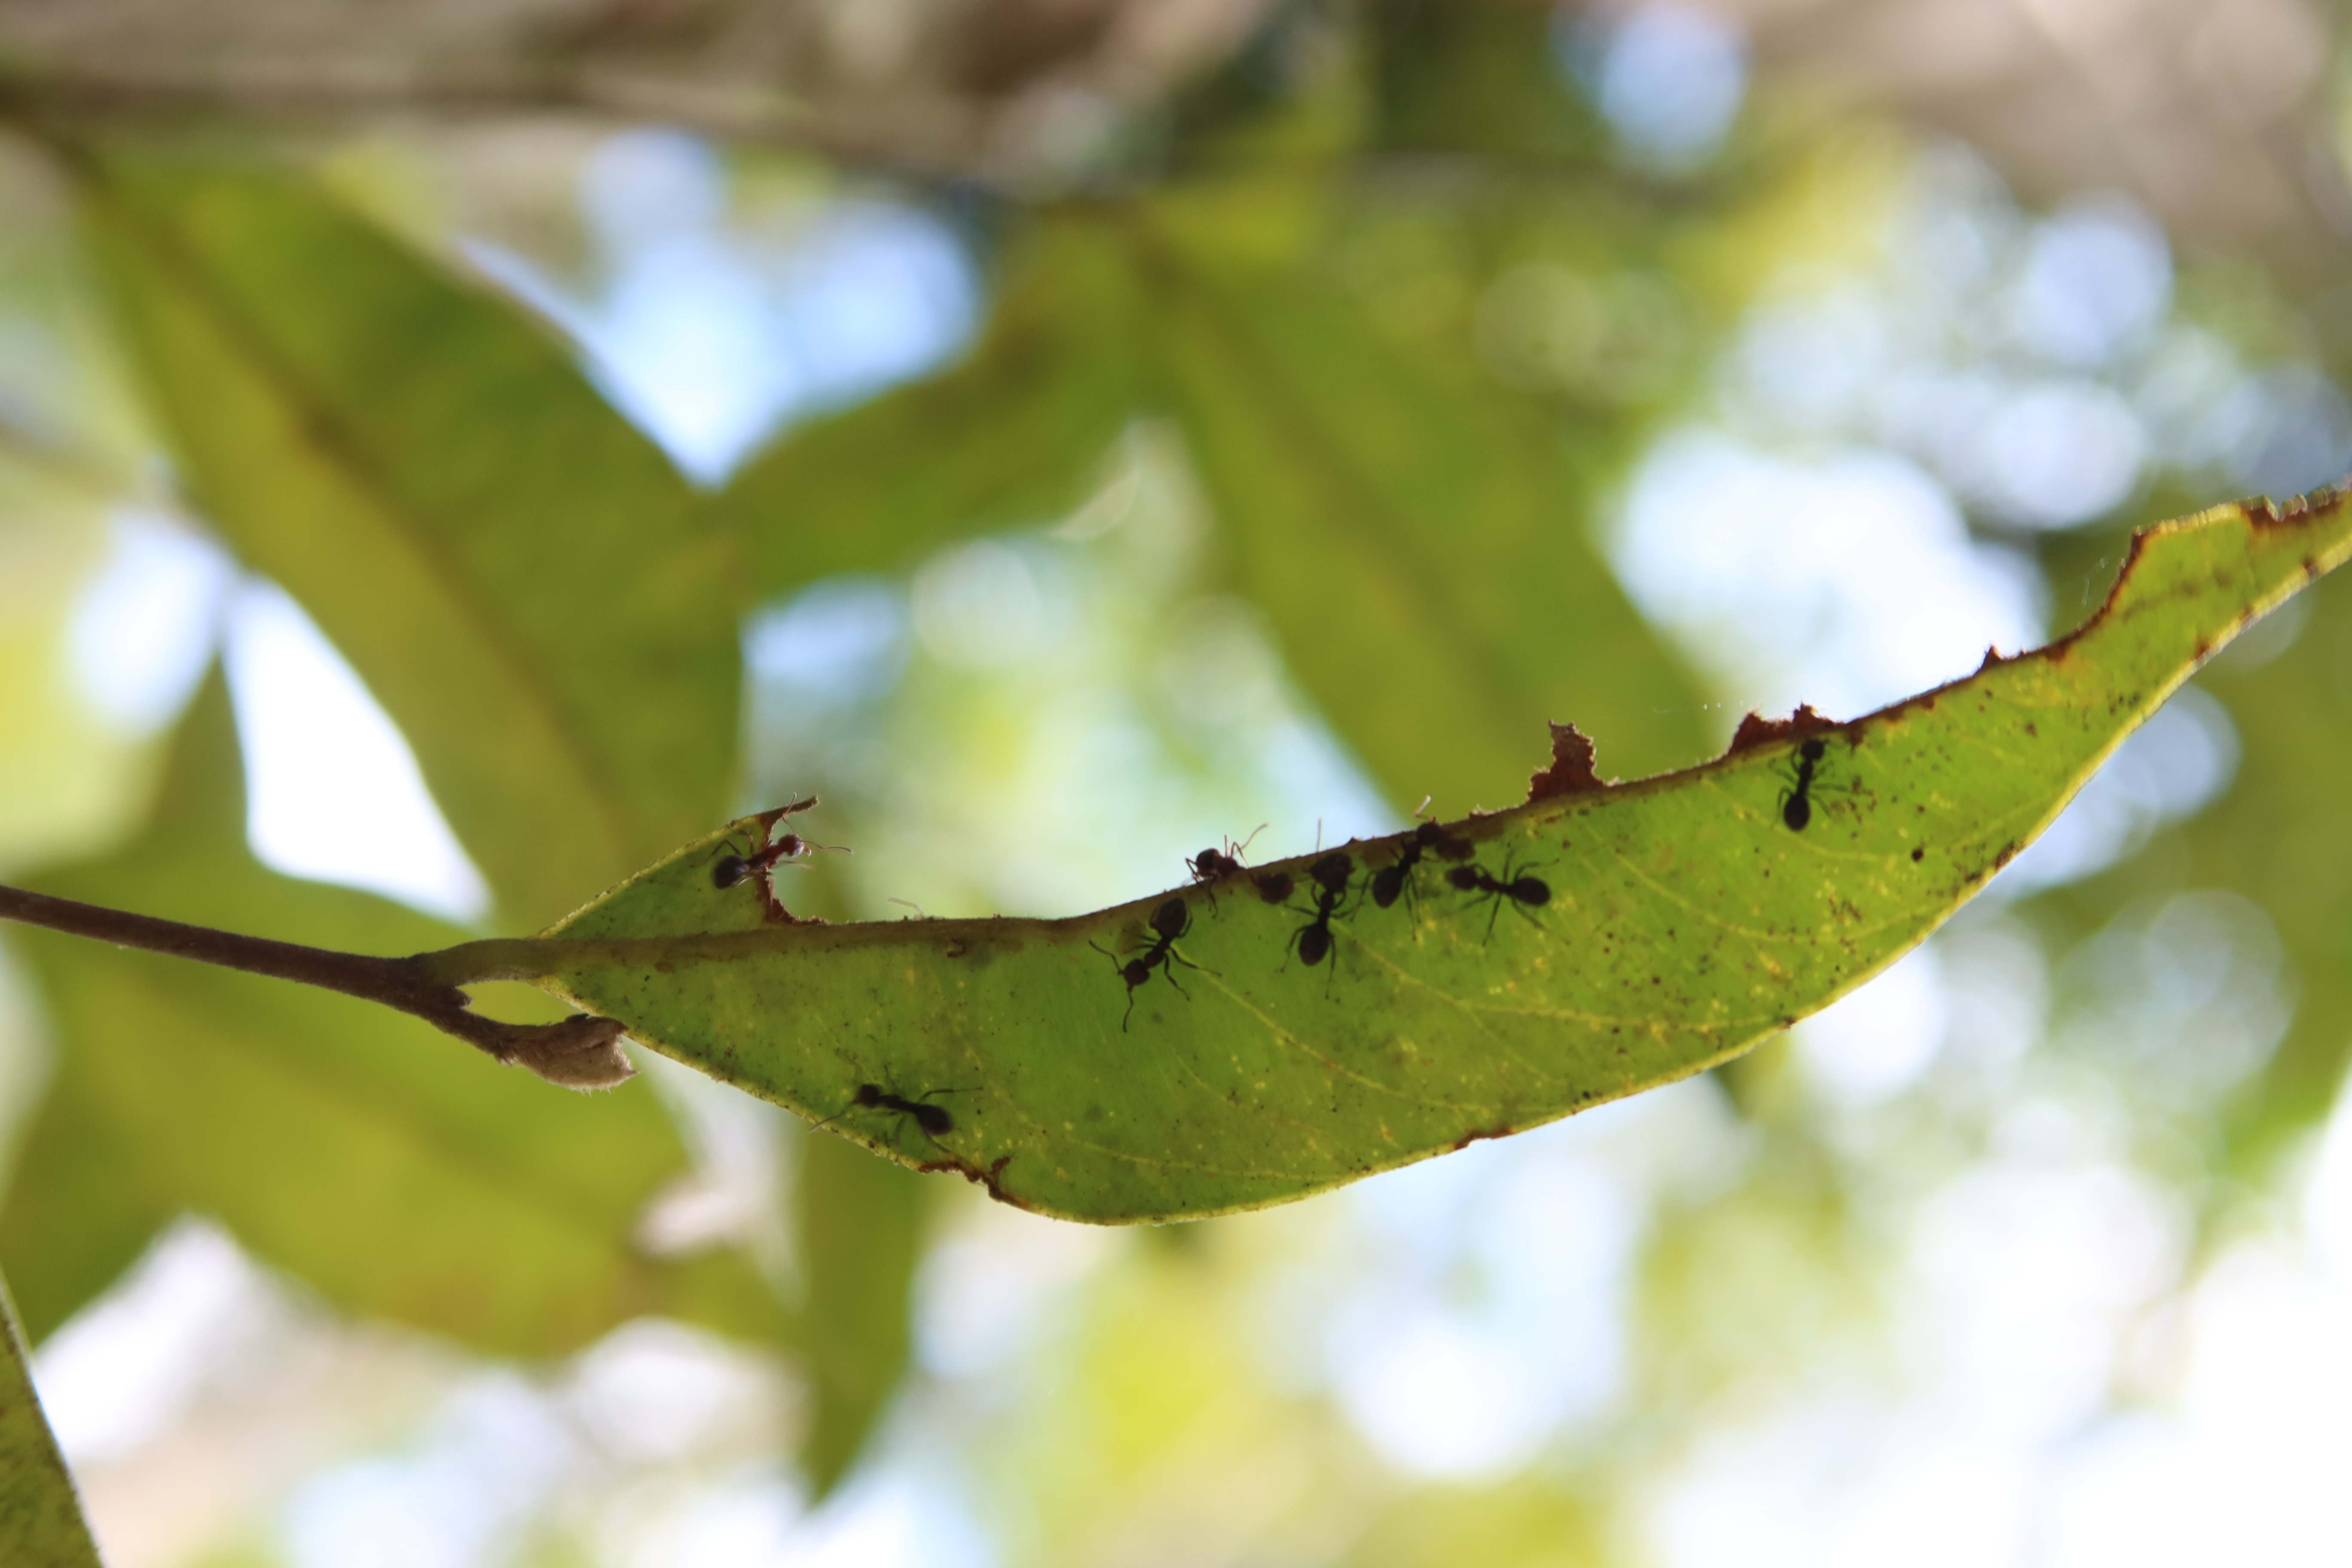
Label: Translucent lesion